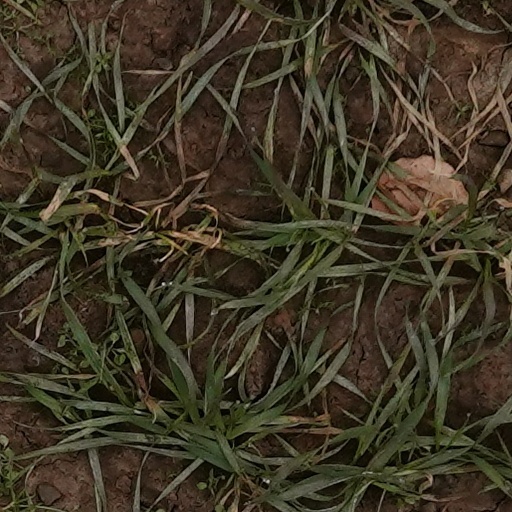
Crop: wheat